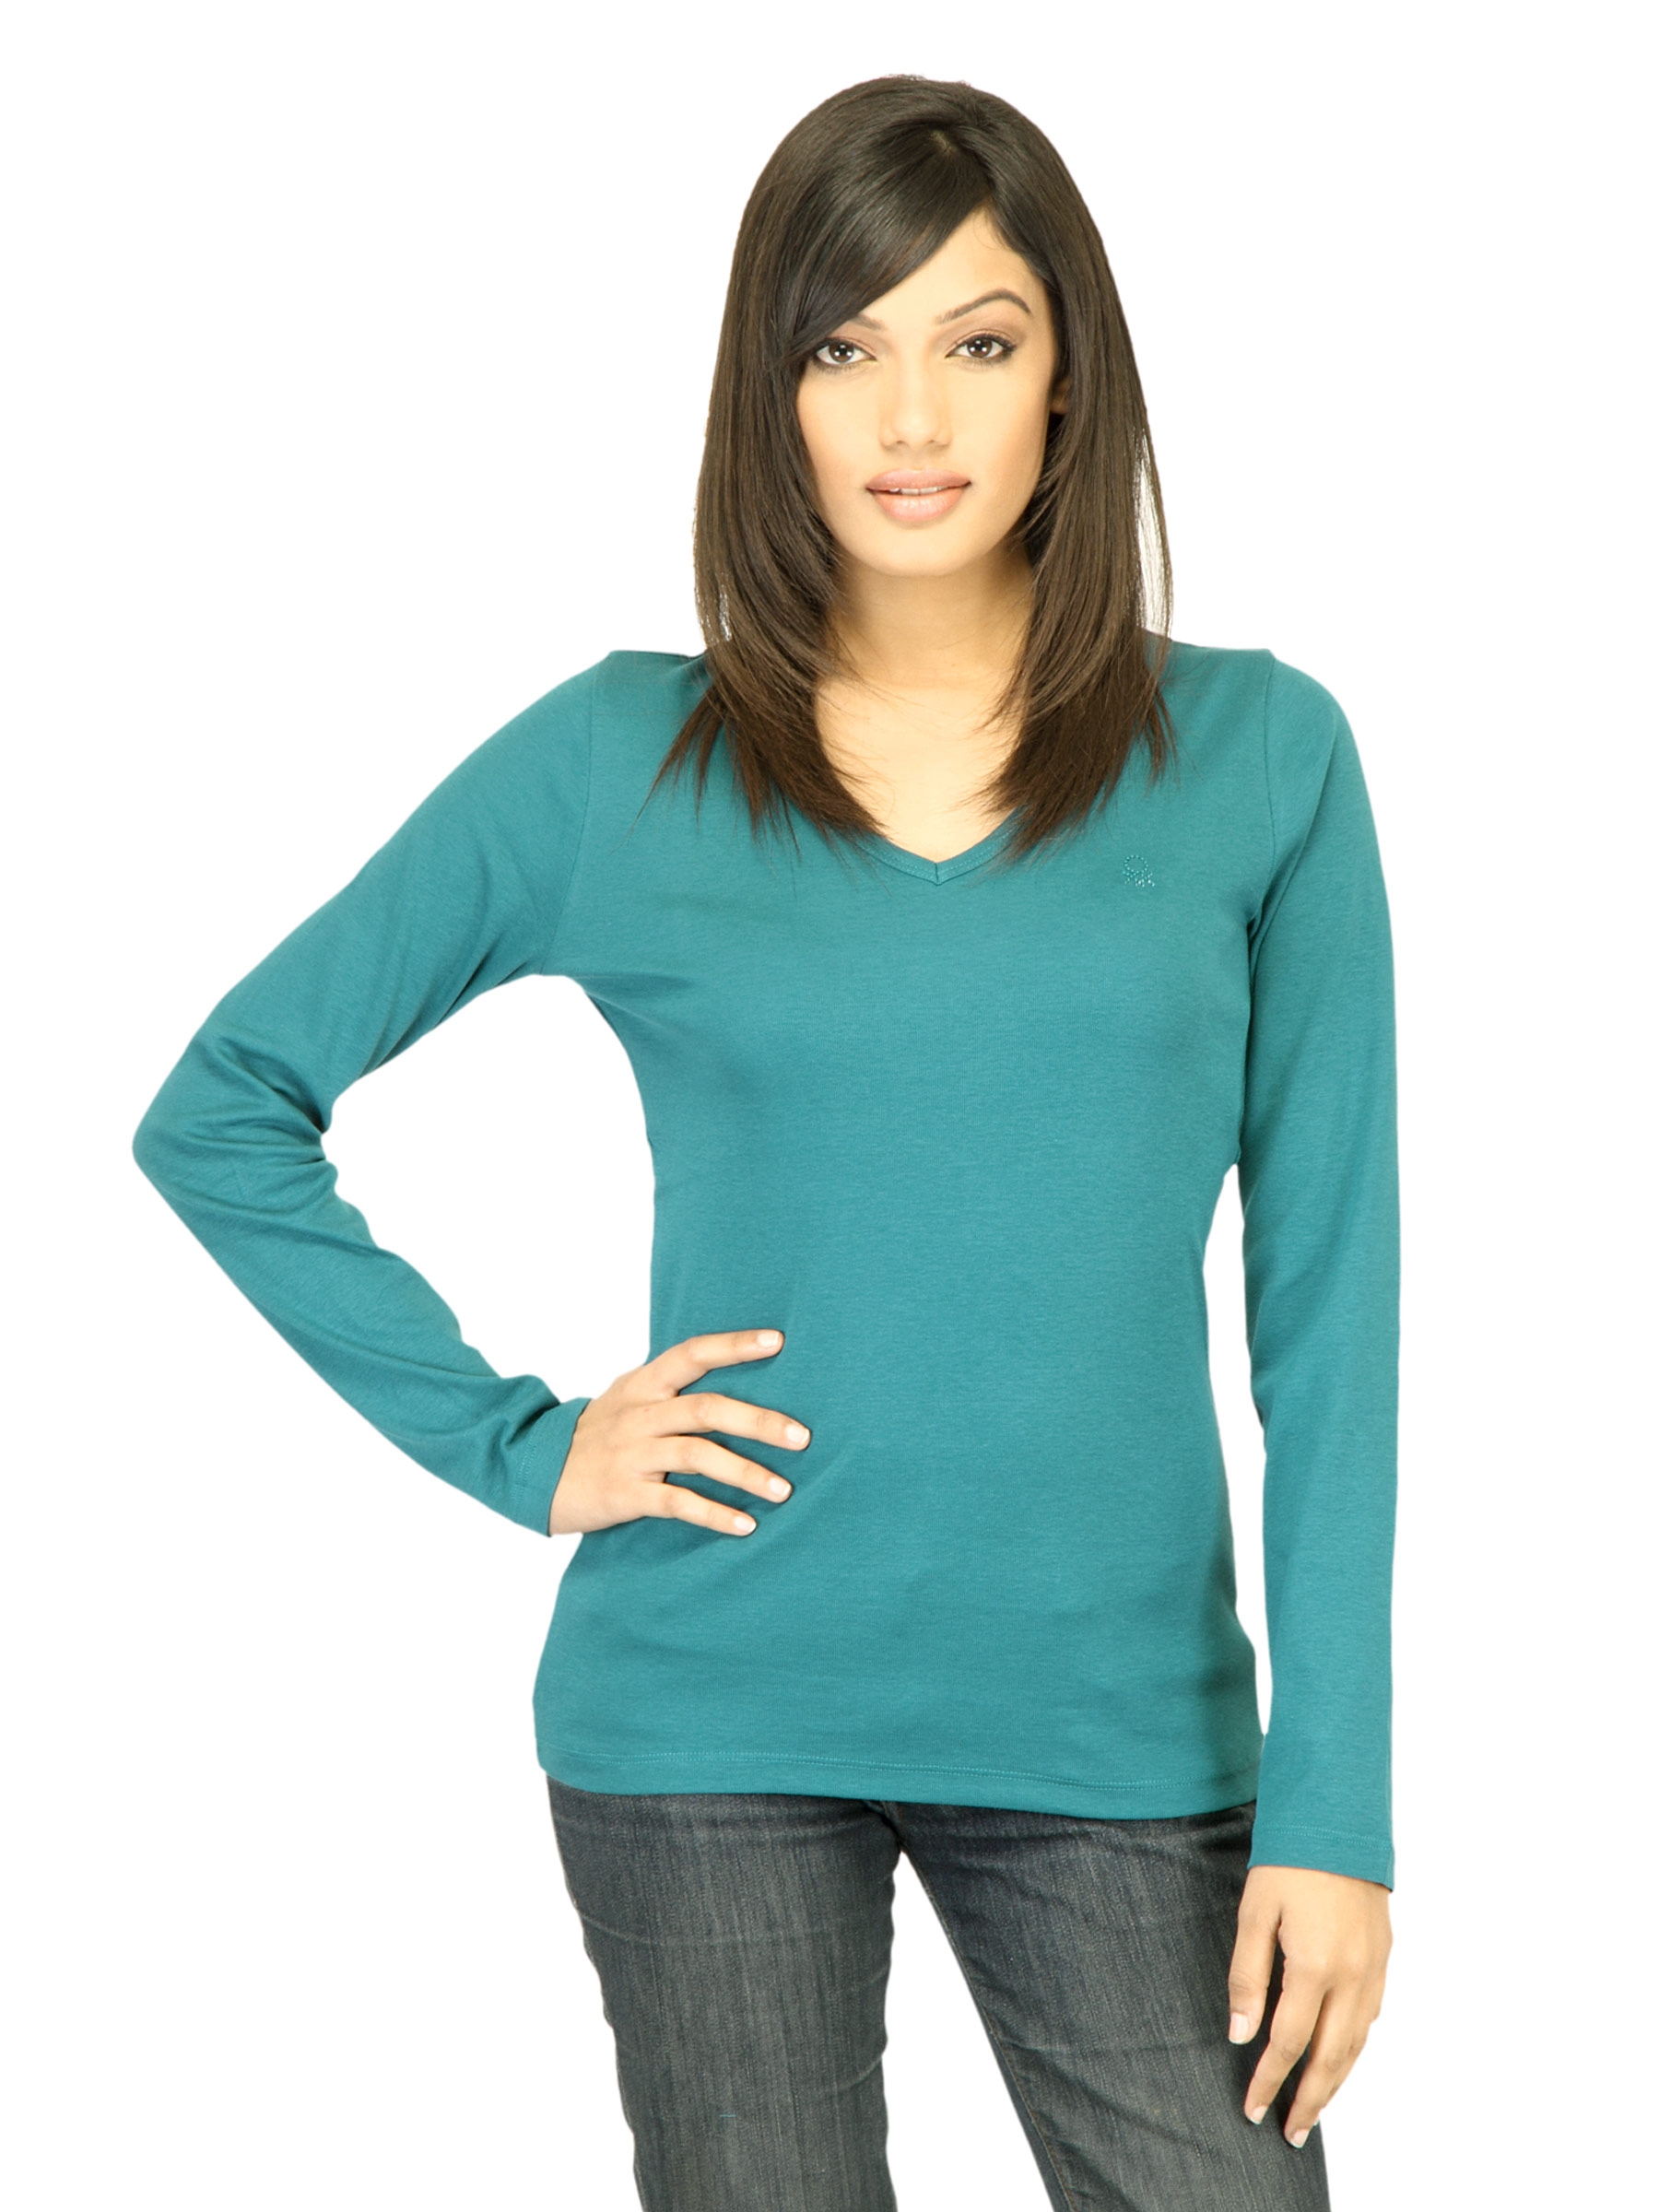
United Colors of Benetton Women Solid Green Top
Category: Apparel / Topwear / Tops
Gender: Women
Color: Green
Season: Summer 2011
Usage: Casual